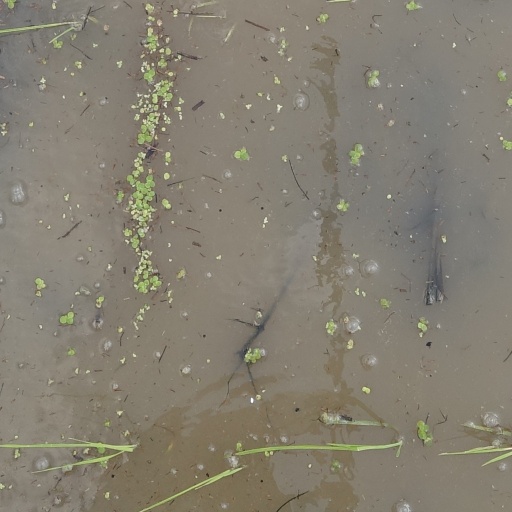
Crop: rice